Federal government of Brazil

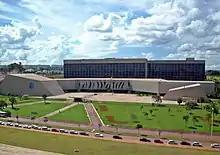
Superior Court of Justice

The national territory is divided into five regions, which are composed of two or more states. Each region is divided into Judiciary Sections ("Seções Judiciárias" in Portuguese), coterminous with the territory of each state, and subdivided in Judiciary Subsections ("Subseções Judiciárias"), each with a territory that may not correspond to the states' comarcas.